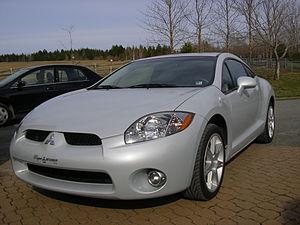
Mitsubishi Motors Corporation est une société japonaise automobile qui fait partie du keiretsu Mitsubishi, filiale de l'Alliance Renault-Nissan depuis 2016. Après avoir longtemps été le 4ᵉ constructeur automobile japonais, loin derrière Toyota, Honda et Nissan, puis en 2006 le 6ᵉ, bien après Suzuki et juste après Mazda, avec une production de 1 313 409 véhicules en 2006 en se classant 17ᵉ constructeur mondial de véhicules, juste après BMW mais loin devant Daihatsu, il devient aujourd'hui avec Renault et Nissan qui l'avait racheté à 34 % du capital en 2016, le 1ᵉʳ constructeur automobile mondial devant Volkswagen et Toyota avec 9,5 millions de véhicules vendus par an. Sa production est composée uniquement de véhicules particuliers et d'utilitaires légers, depuis que la division poids lourds, Mitsubishi Fuso, a été reprise par son ancien actionnaire Daimler AG.